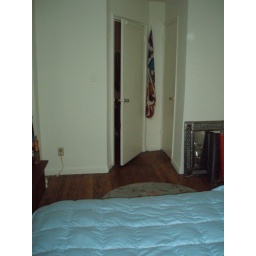
view from window in bedroom